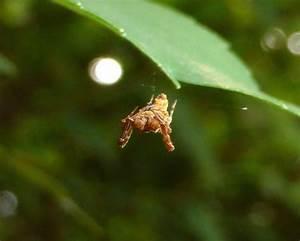
spider